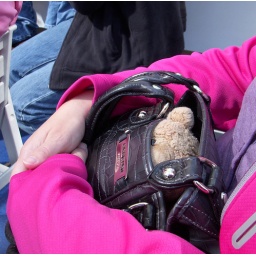
Bear in bag on boat